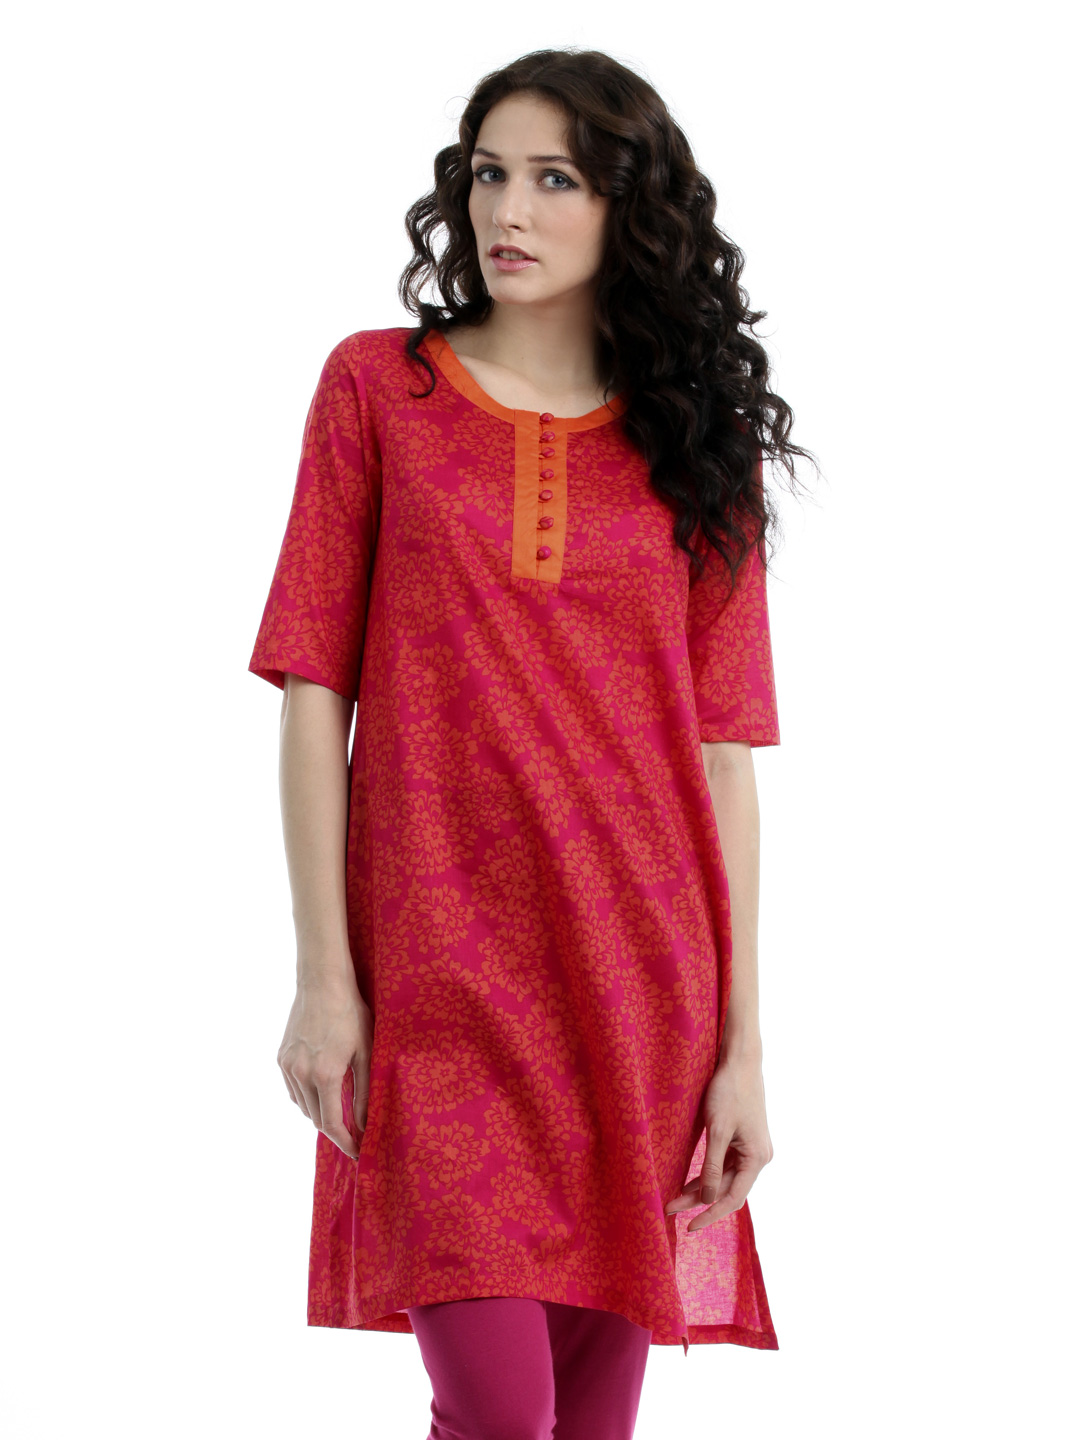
Myntra Women Red Printed Kurta
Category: Apparel / Topwear / Kurtas
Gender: Women
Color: Red
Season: Summer 2012
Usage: Ethnic